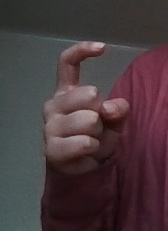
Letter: ra